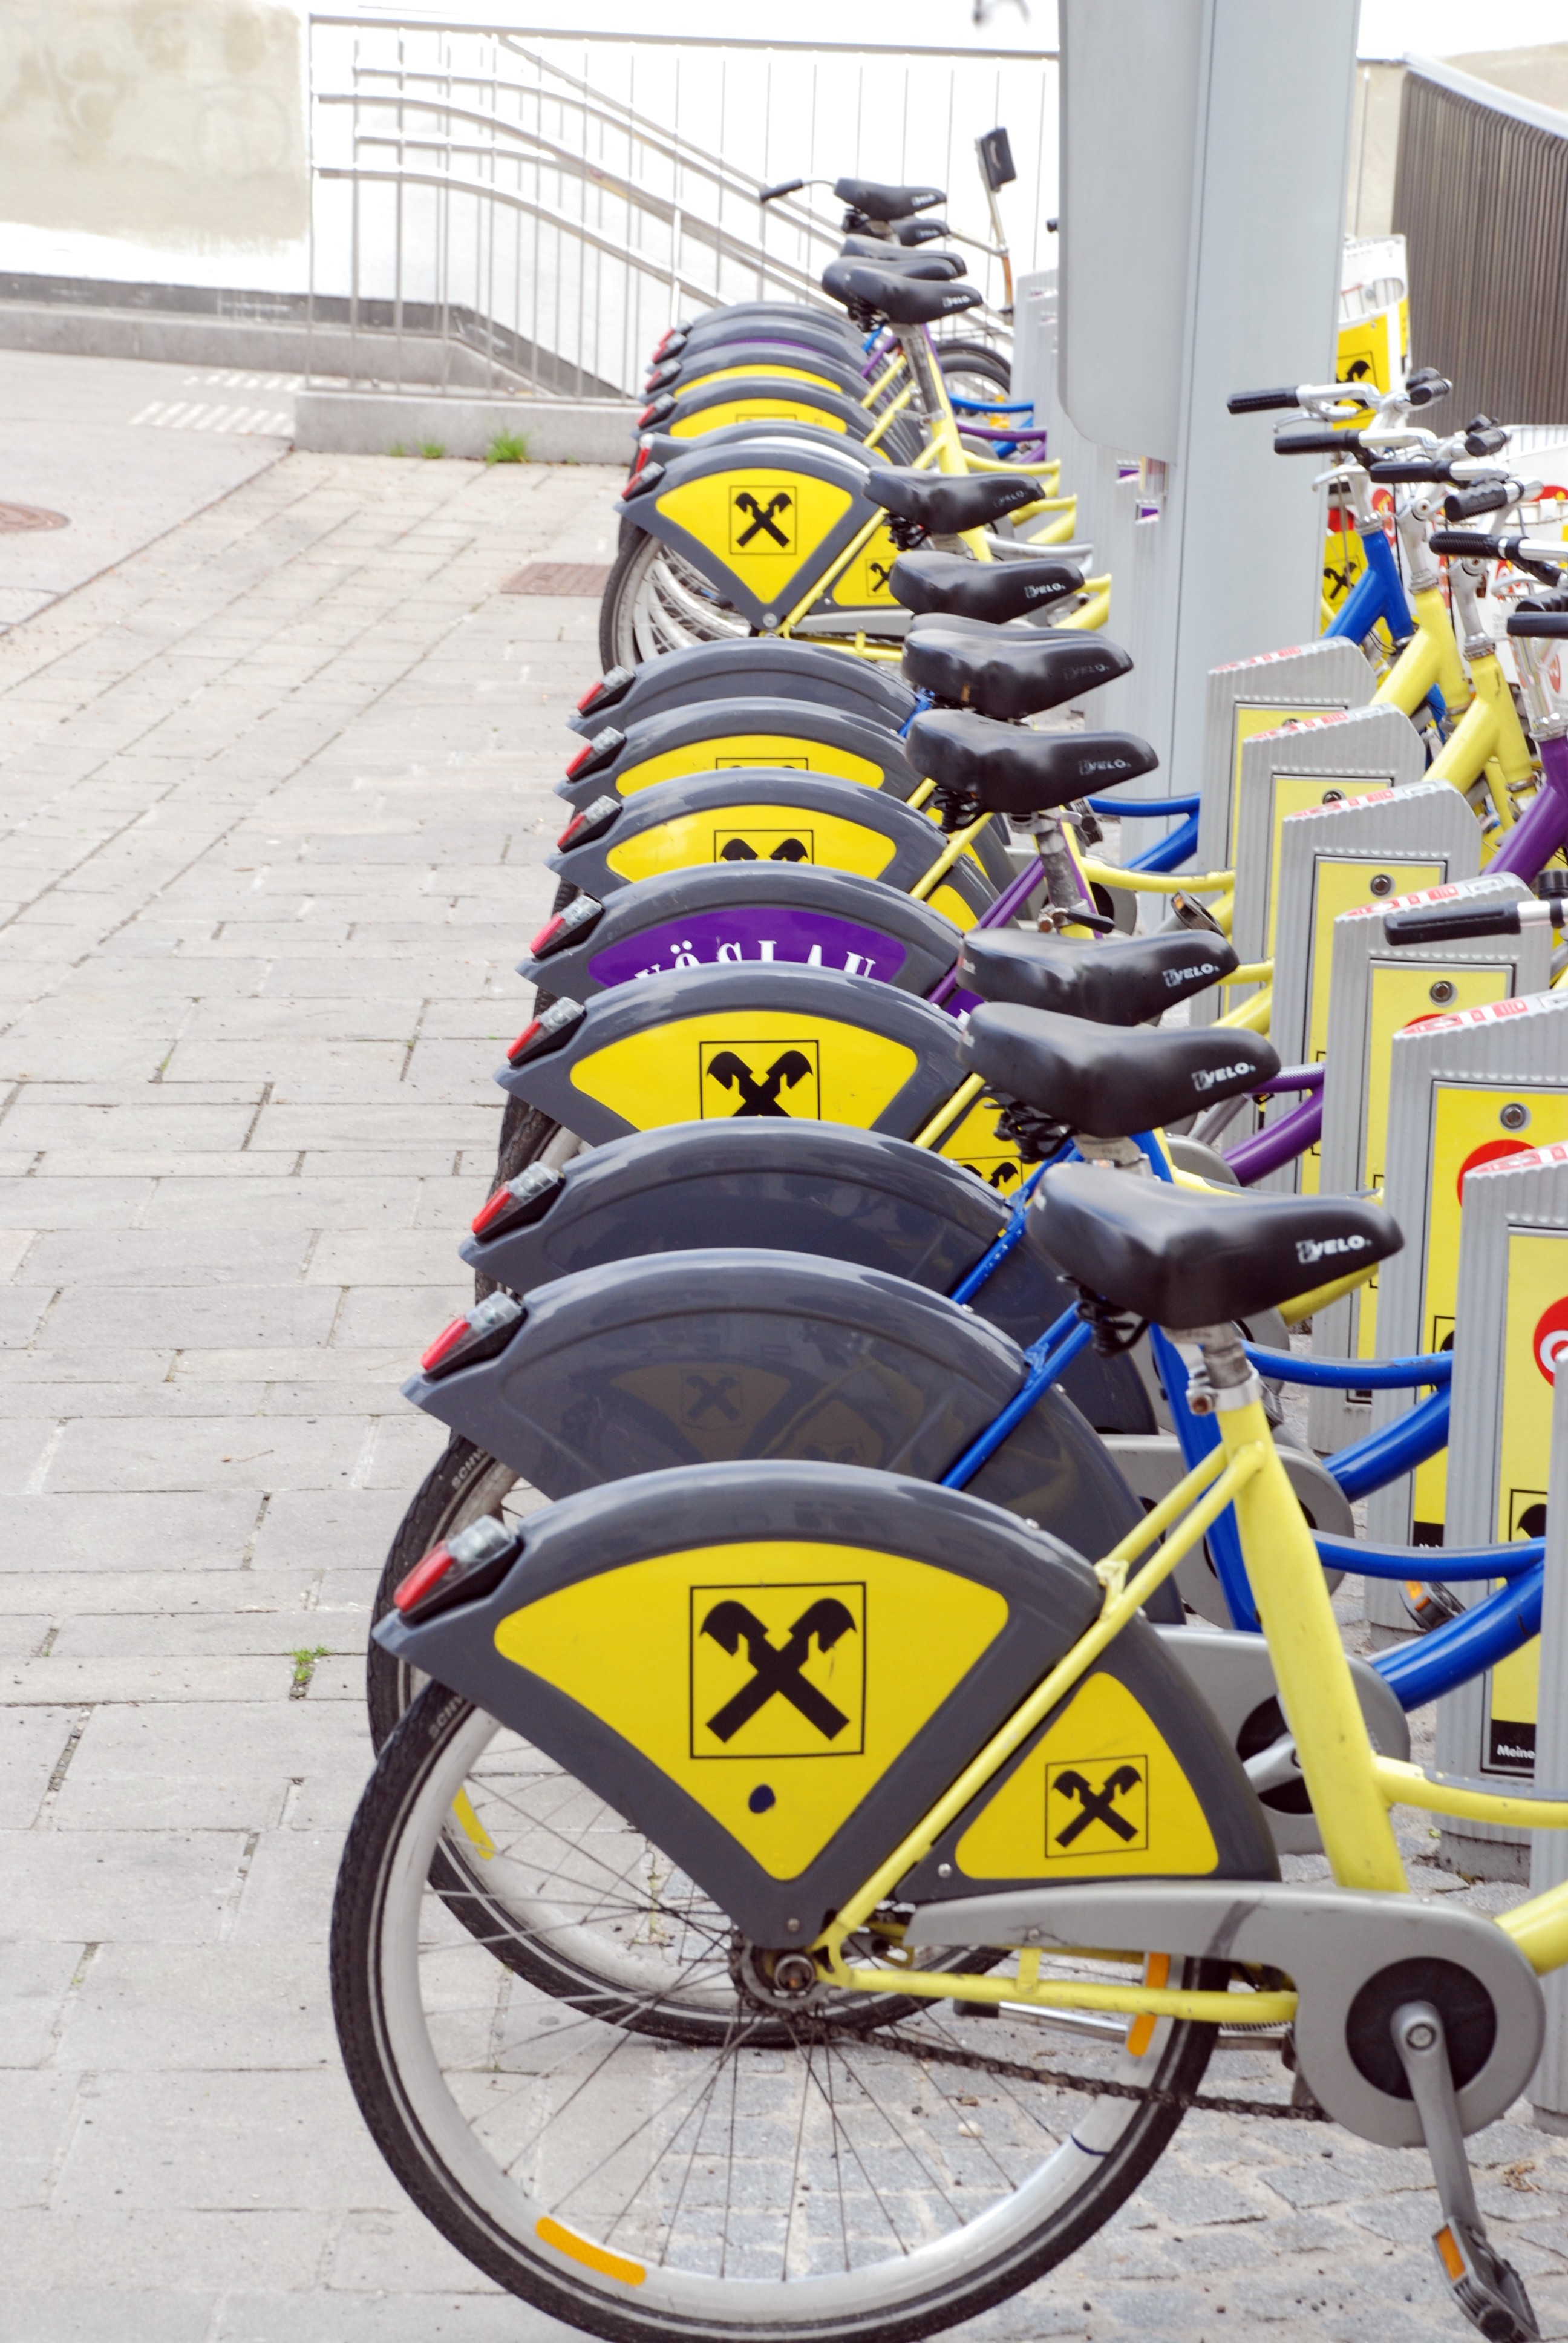
bicycle, city, cityscape, vehicle, nikon, yellow, sports equipment, product, austria, art, vienna, d80, cityscapes, wien, 18135mmf3556g, nikond80, osterreich, land vehicle